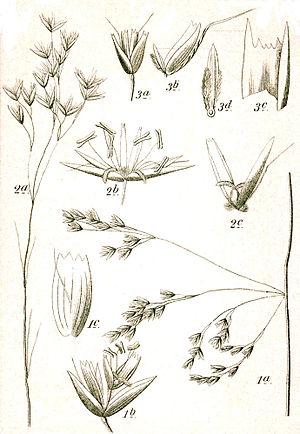
Deschampsia setacea est une plante herbacée du genre Deschampsia et de la famille des Poaceae, originaire d'Europe atlantique.